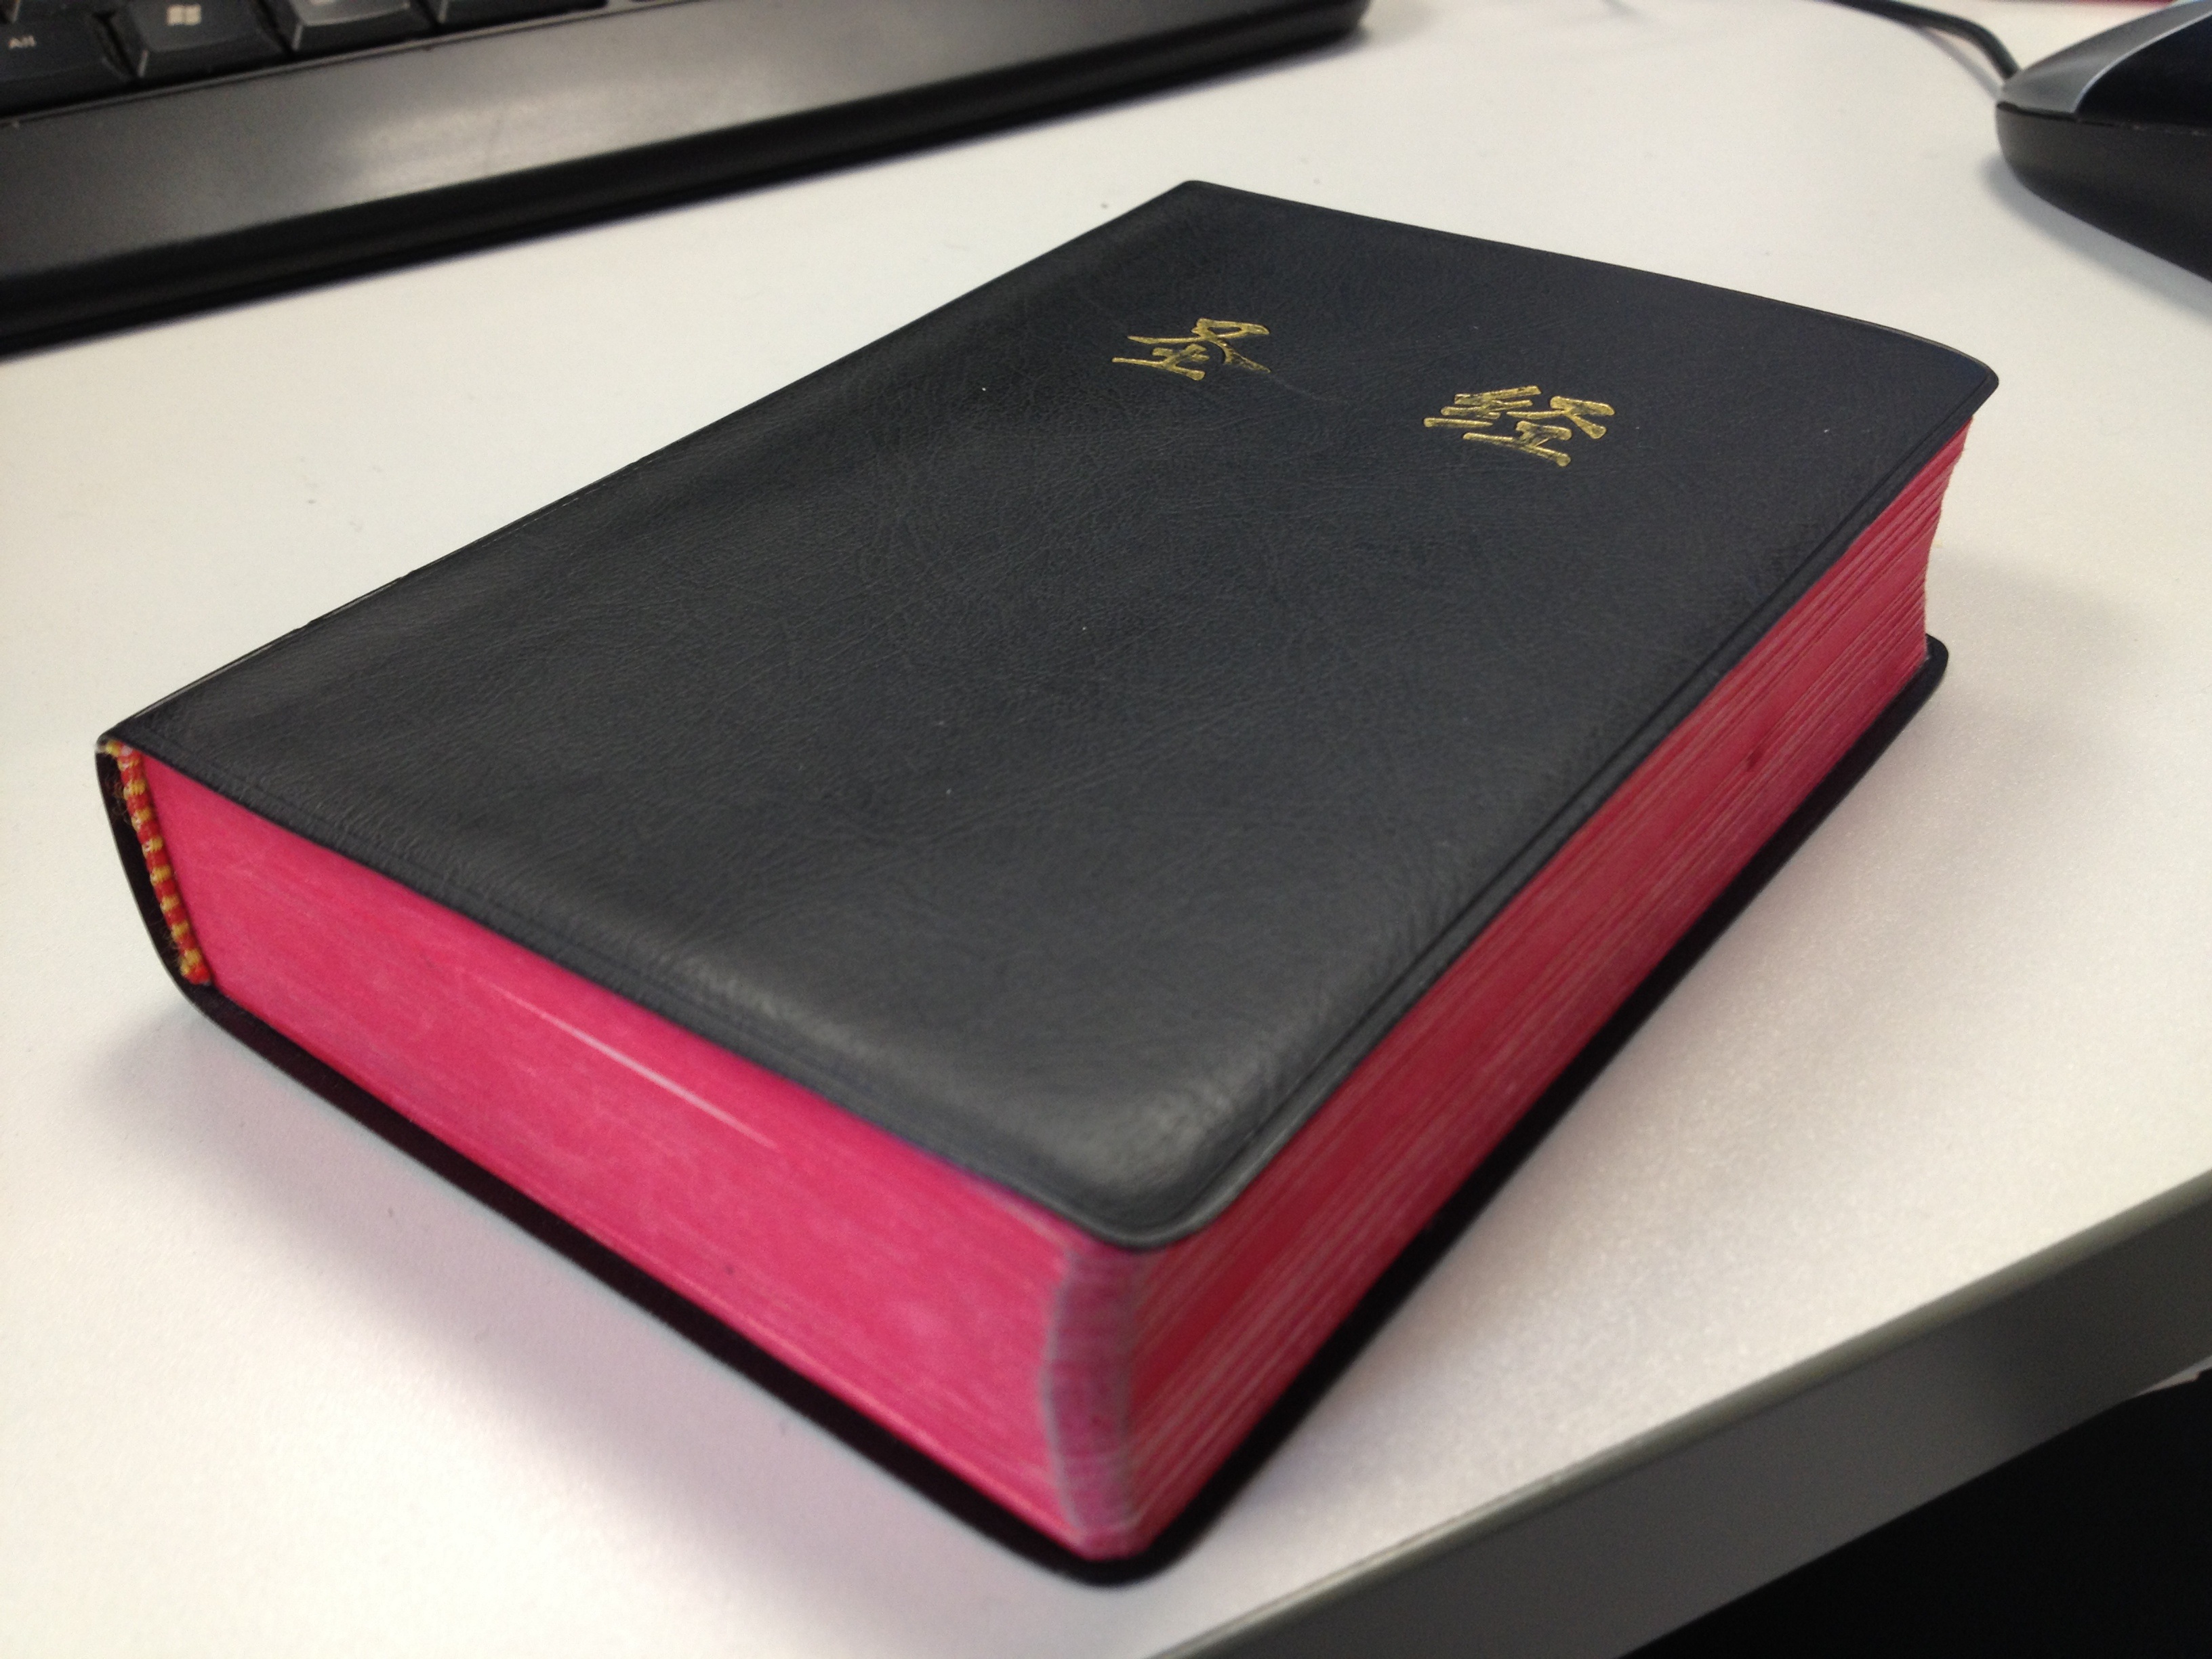
leather, bible, wallet, brand, holy, china, fashion accessory